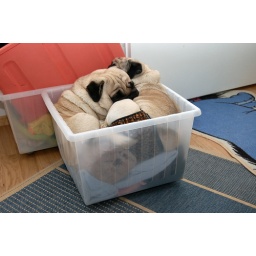
dogs in a box